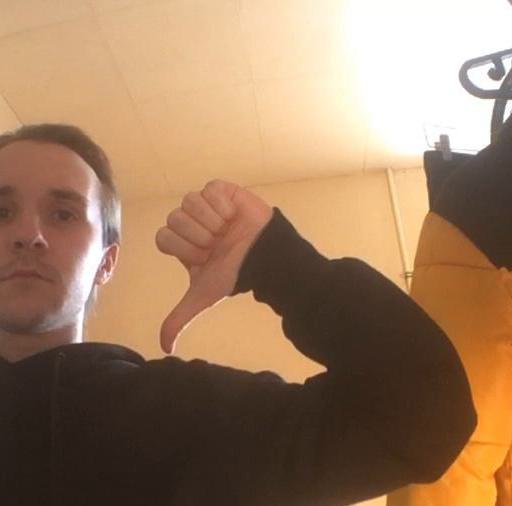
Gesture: dislike